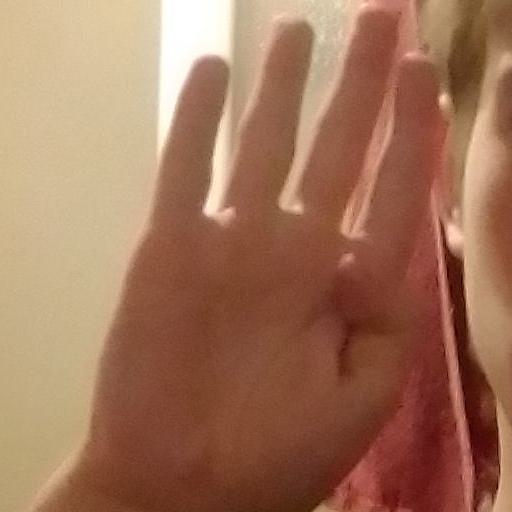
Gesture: four